Martres-Tolosane

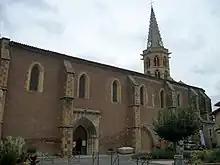
Eglise Saint Vidian

In the 10th century, a priory and its sanctuary dependent on the abbey of Saint-Sernin de Toulouse were established in the town. The Romanesque church of the priory, which had become in poor condition, was demolished in the 13th century and rebuilt of brick. It was consecrated in 1309 and was dependent on the diocese of Rieux created by Pope John XXII of Avignon in 1317.